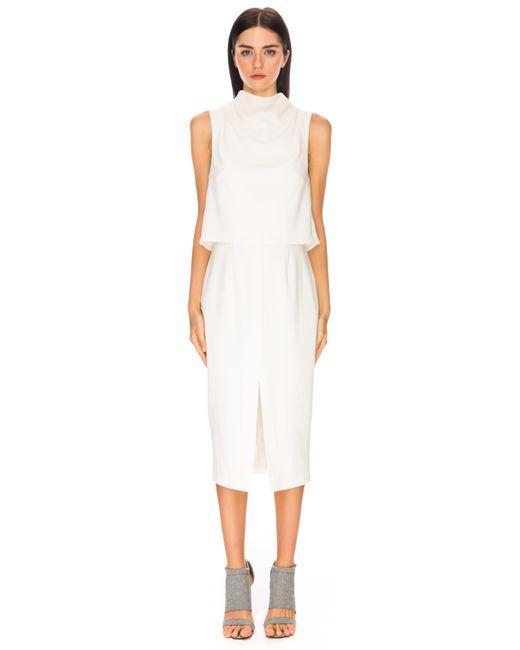
weiß, Stehkragen, Korkschwanzkleid, Polyester, ärmellos, Schlitz vorne